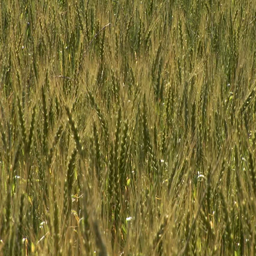
locked off shot of a waving wheat field